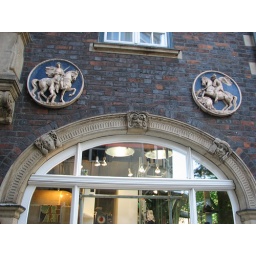
Built from 1910 -1911 as an art trading house in Hamburg, this building is covered with Green Men.